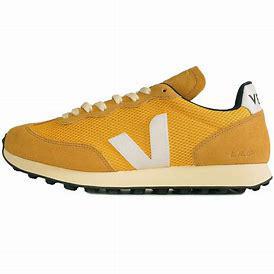
Brand: Veja
Model: RIO Branco